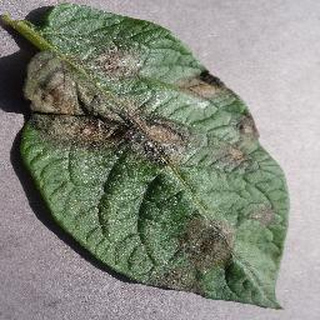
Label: potato_late_blight